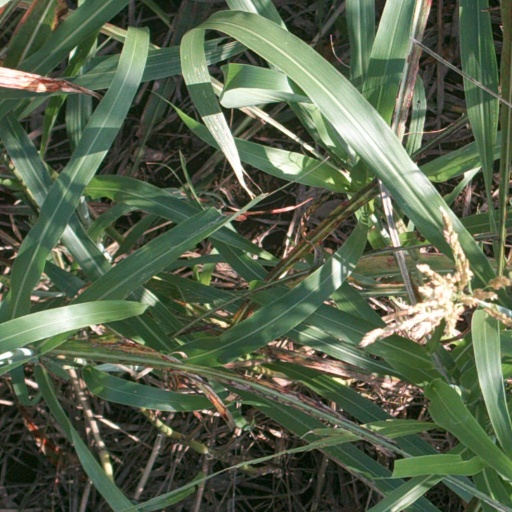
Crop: sorghum